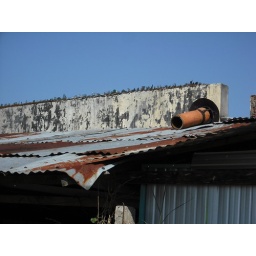
Pieces of glass have been concreted in to the top of the prison wall at Loc Thang.